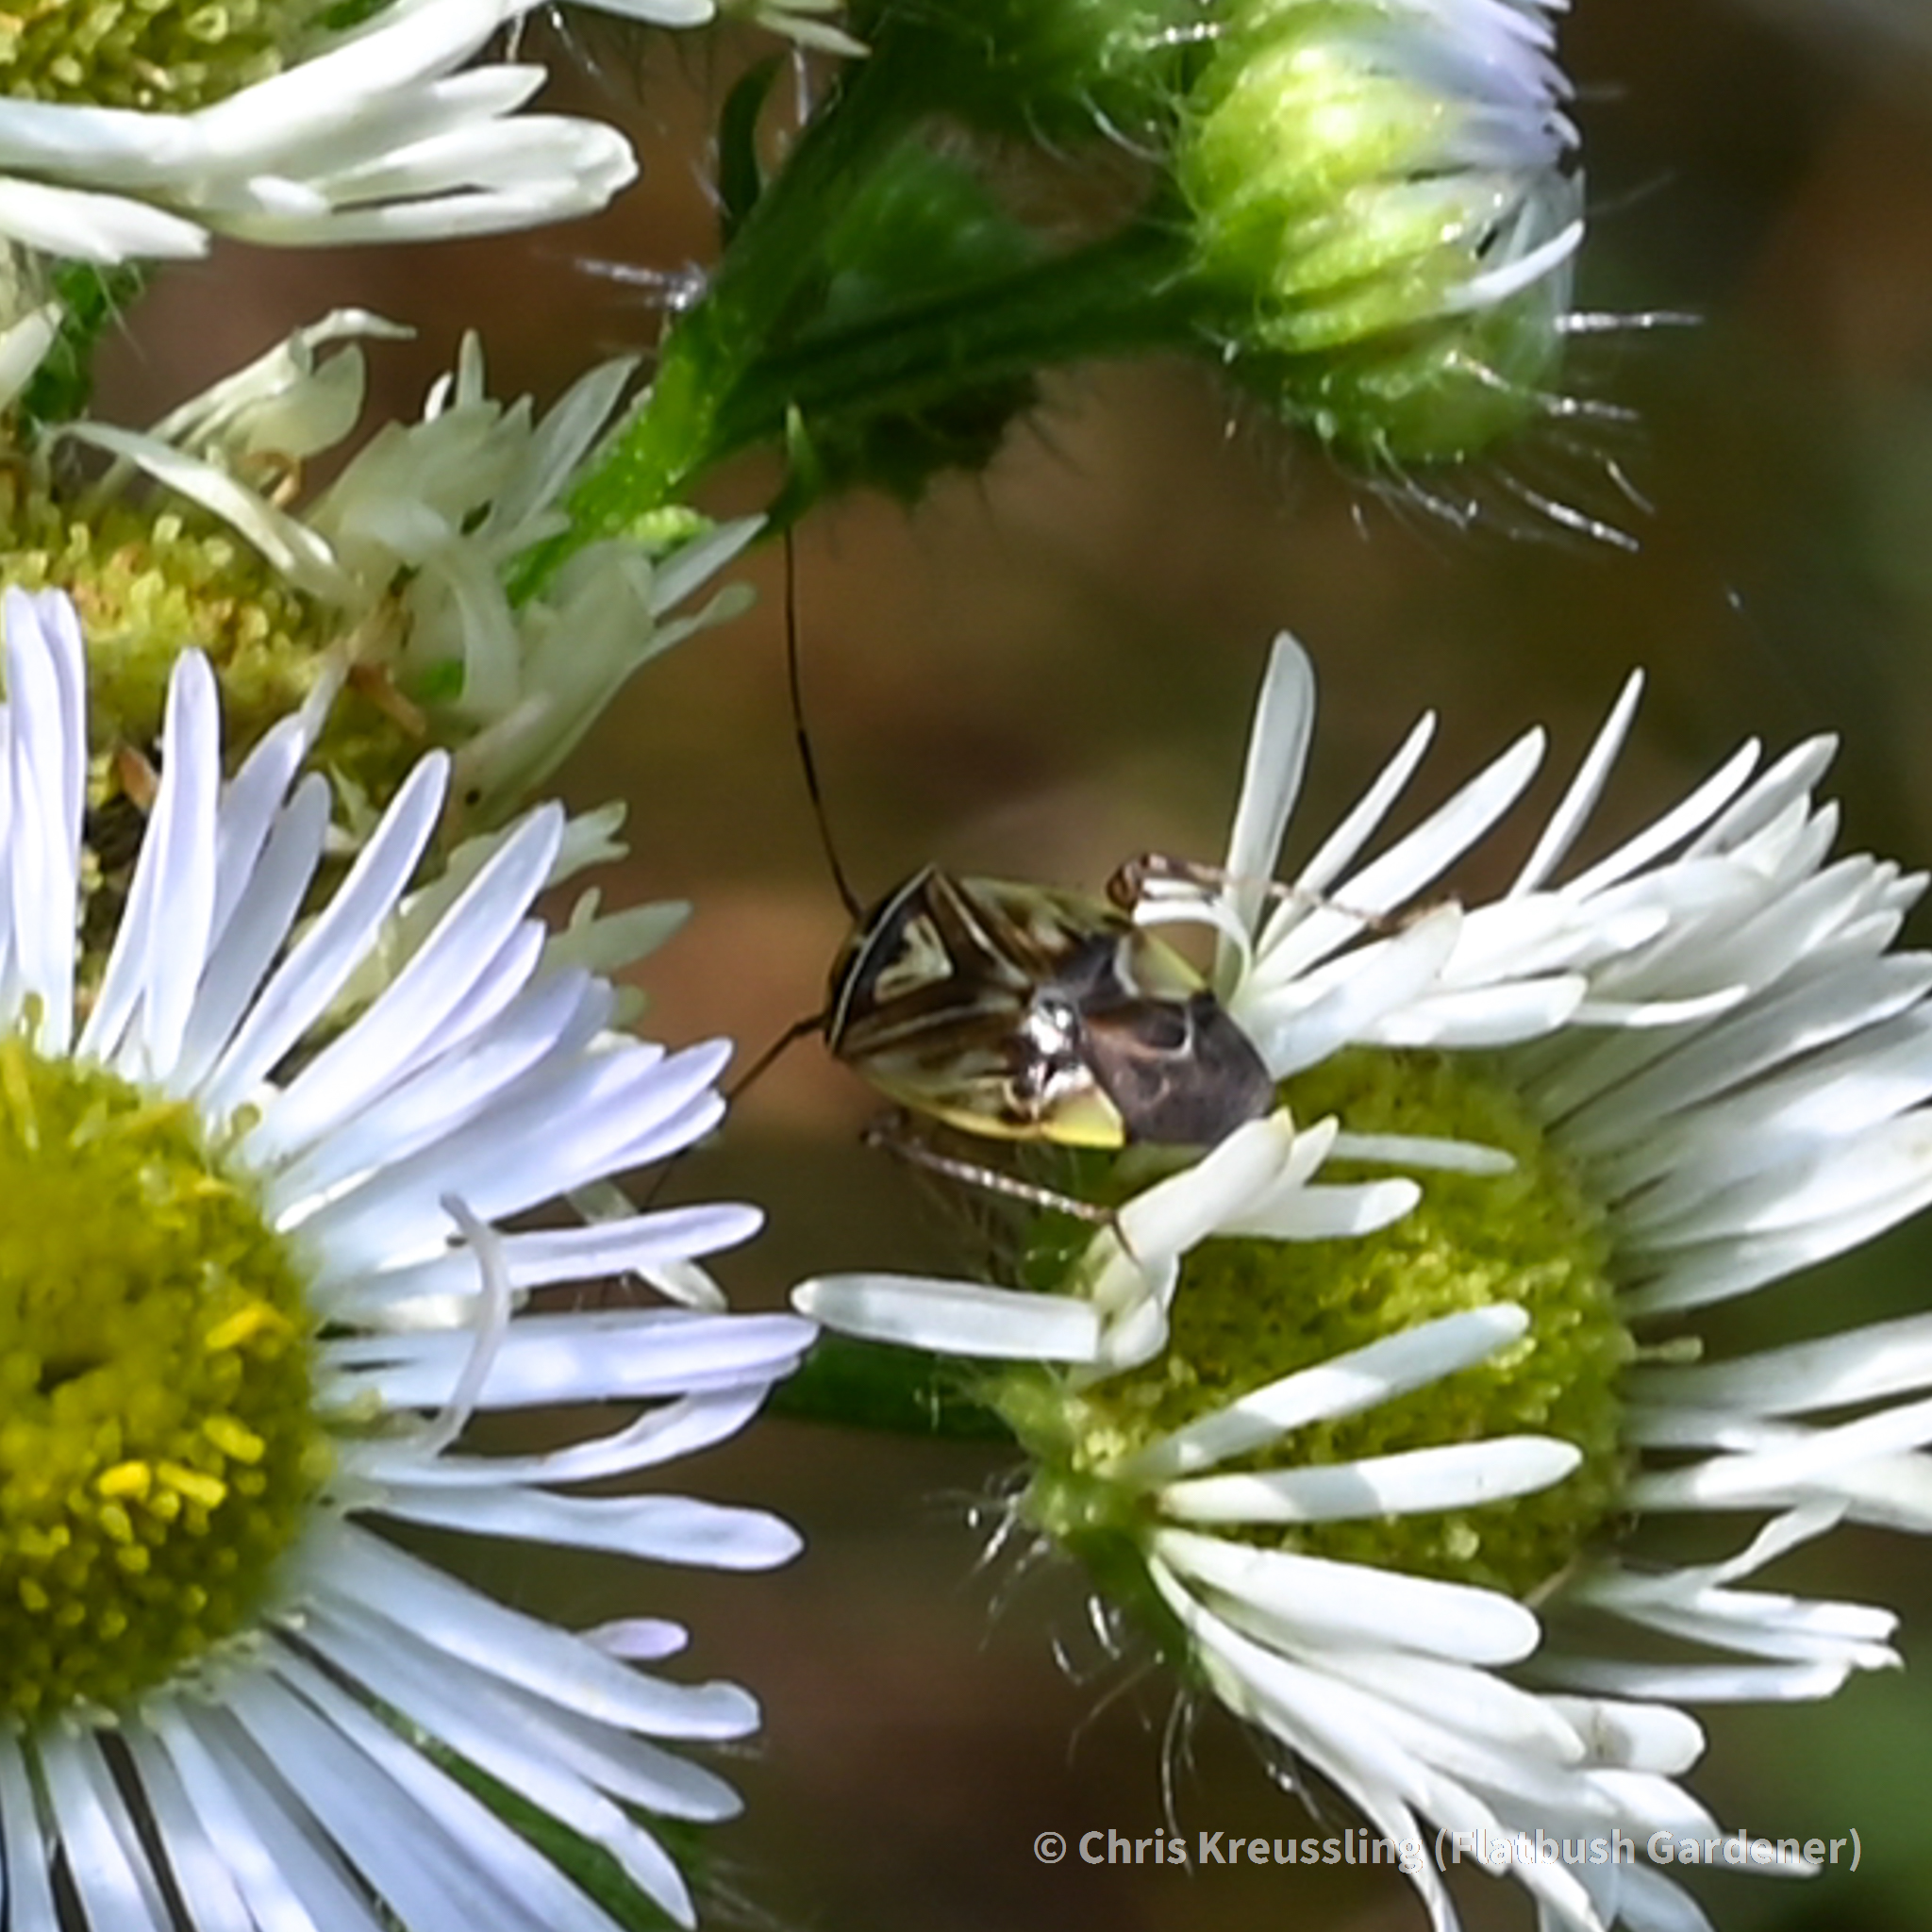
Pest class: lygus_bug